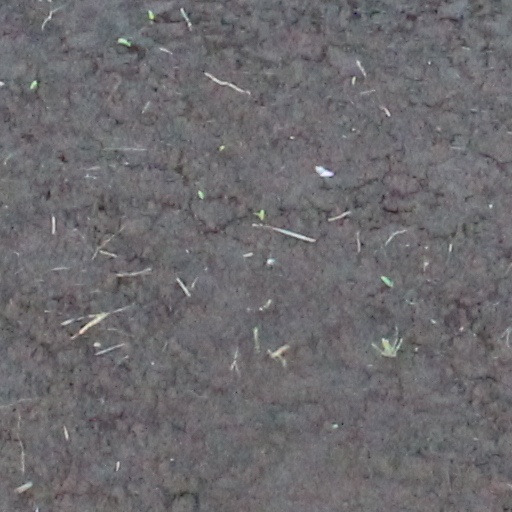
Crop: wheat